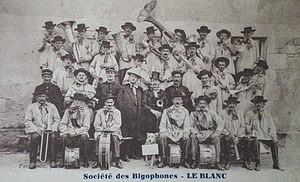
La Société de Bigophones de Le Blanc (Indre).
Cette liste de sociétés bigophoniques a pour ambition de rassembler le plus grand nombre possible de noms de goguettes organisées en sociétés bigophoniques existants dans la documentation conservée sur elles.
Cette liste de 1 236 goguettes, comportant une goguette algérienne, une goguette allemande, 18 goguettes américaines, deux goguettes anglaises, une goguette néo-zélandaise, une goguette australienne, onze goguettes belges et 1 201 goguettes françaises, a pour ambition de rassembler le plus grand nombre possible de noms de goguettes existants dans la documentation conservée sur elles.